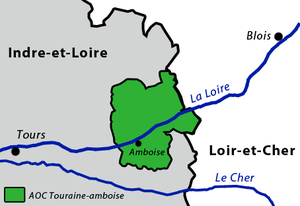
Le touraine-amboise est un vin produit par dix communes bordant les deux rives de la Loire, à l'est la ville d'Amboise et de son château royal.